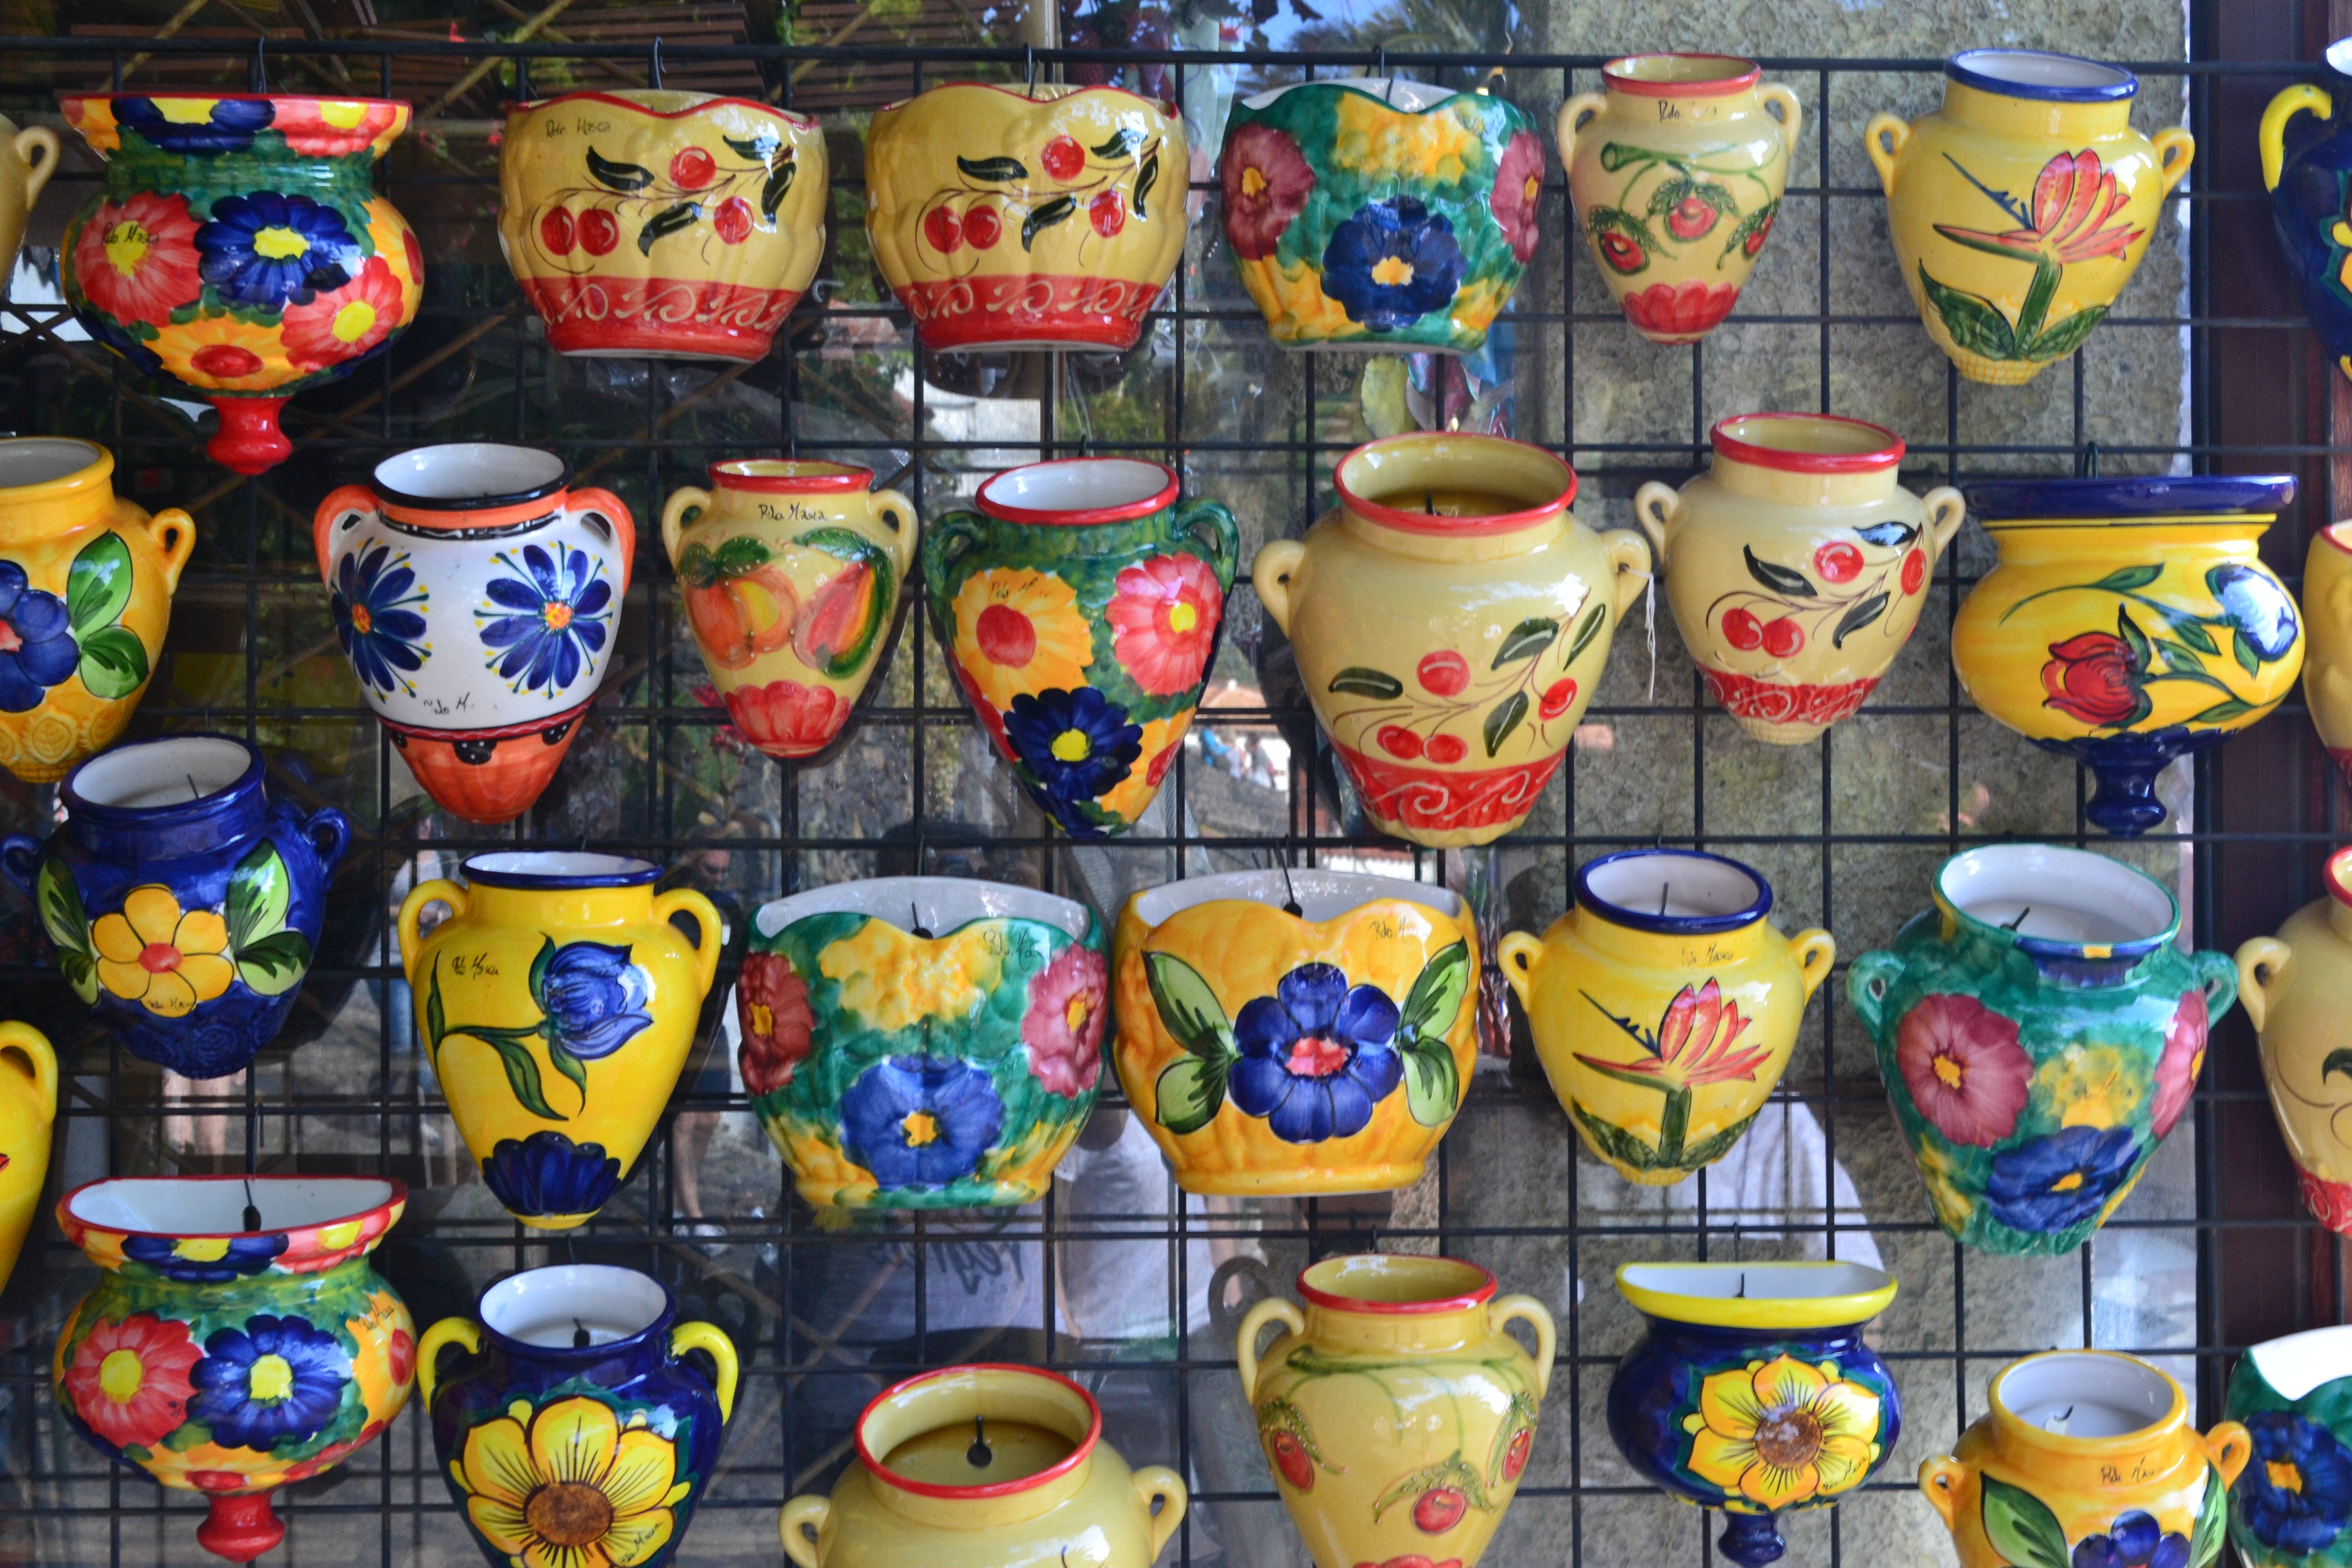
love, food, color, toy, ceramics, beautiful pictures